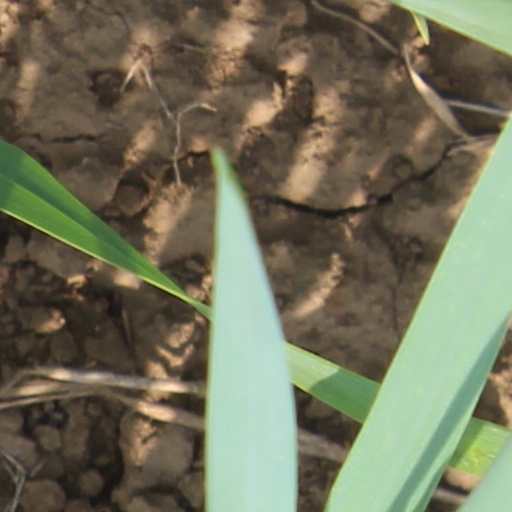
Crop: wheat